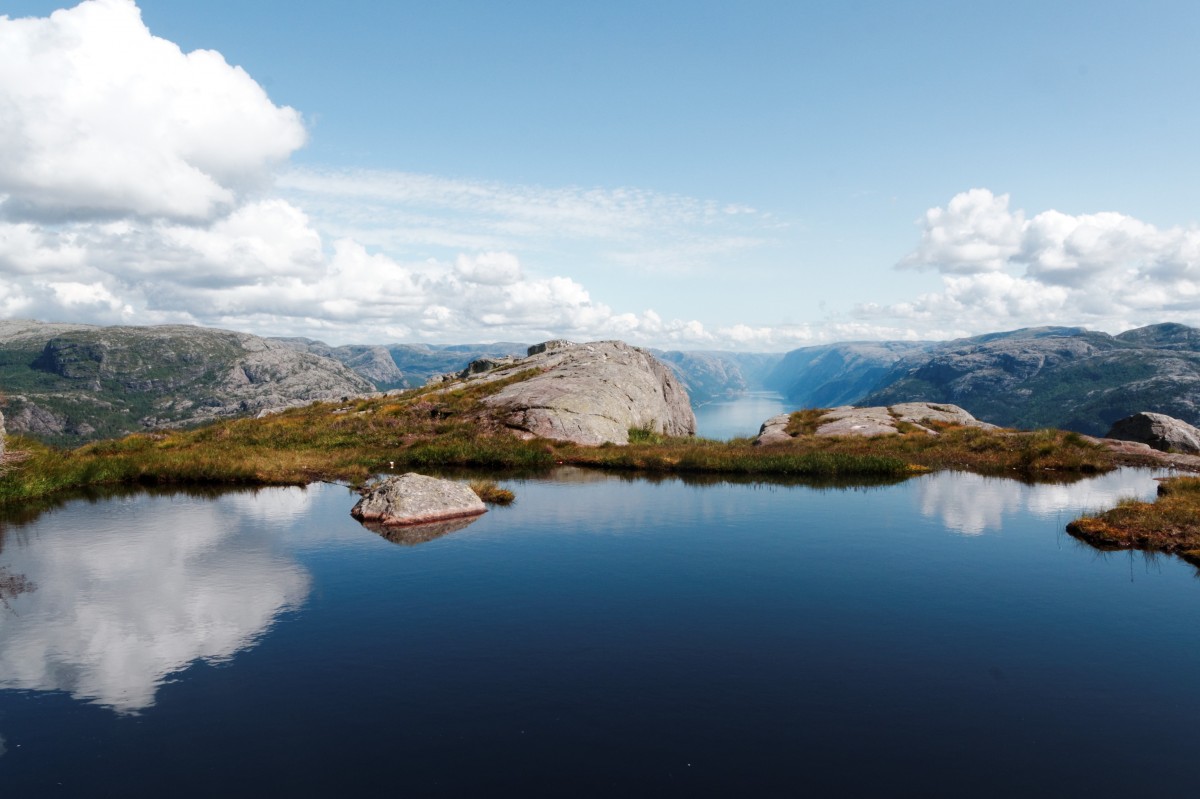
Tags: sea, nature, wilderness, cloud, sky, mountain range, reflection, fjord, reservoir, body of water, plateau, fell, loch, crater lake, tarn, atmospheric phenomenon